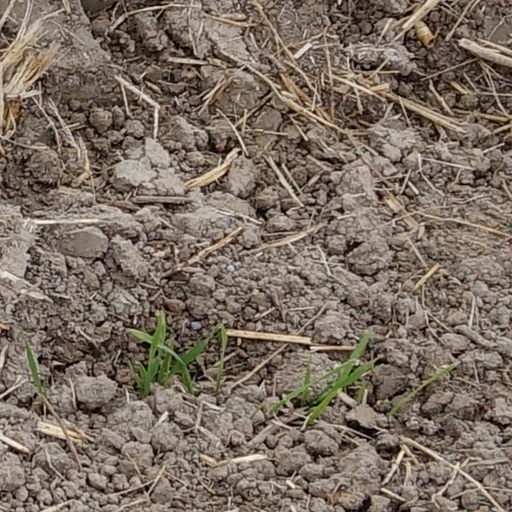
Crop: wheat